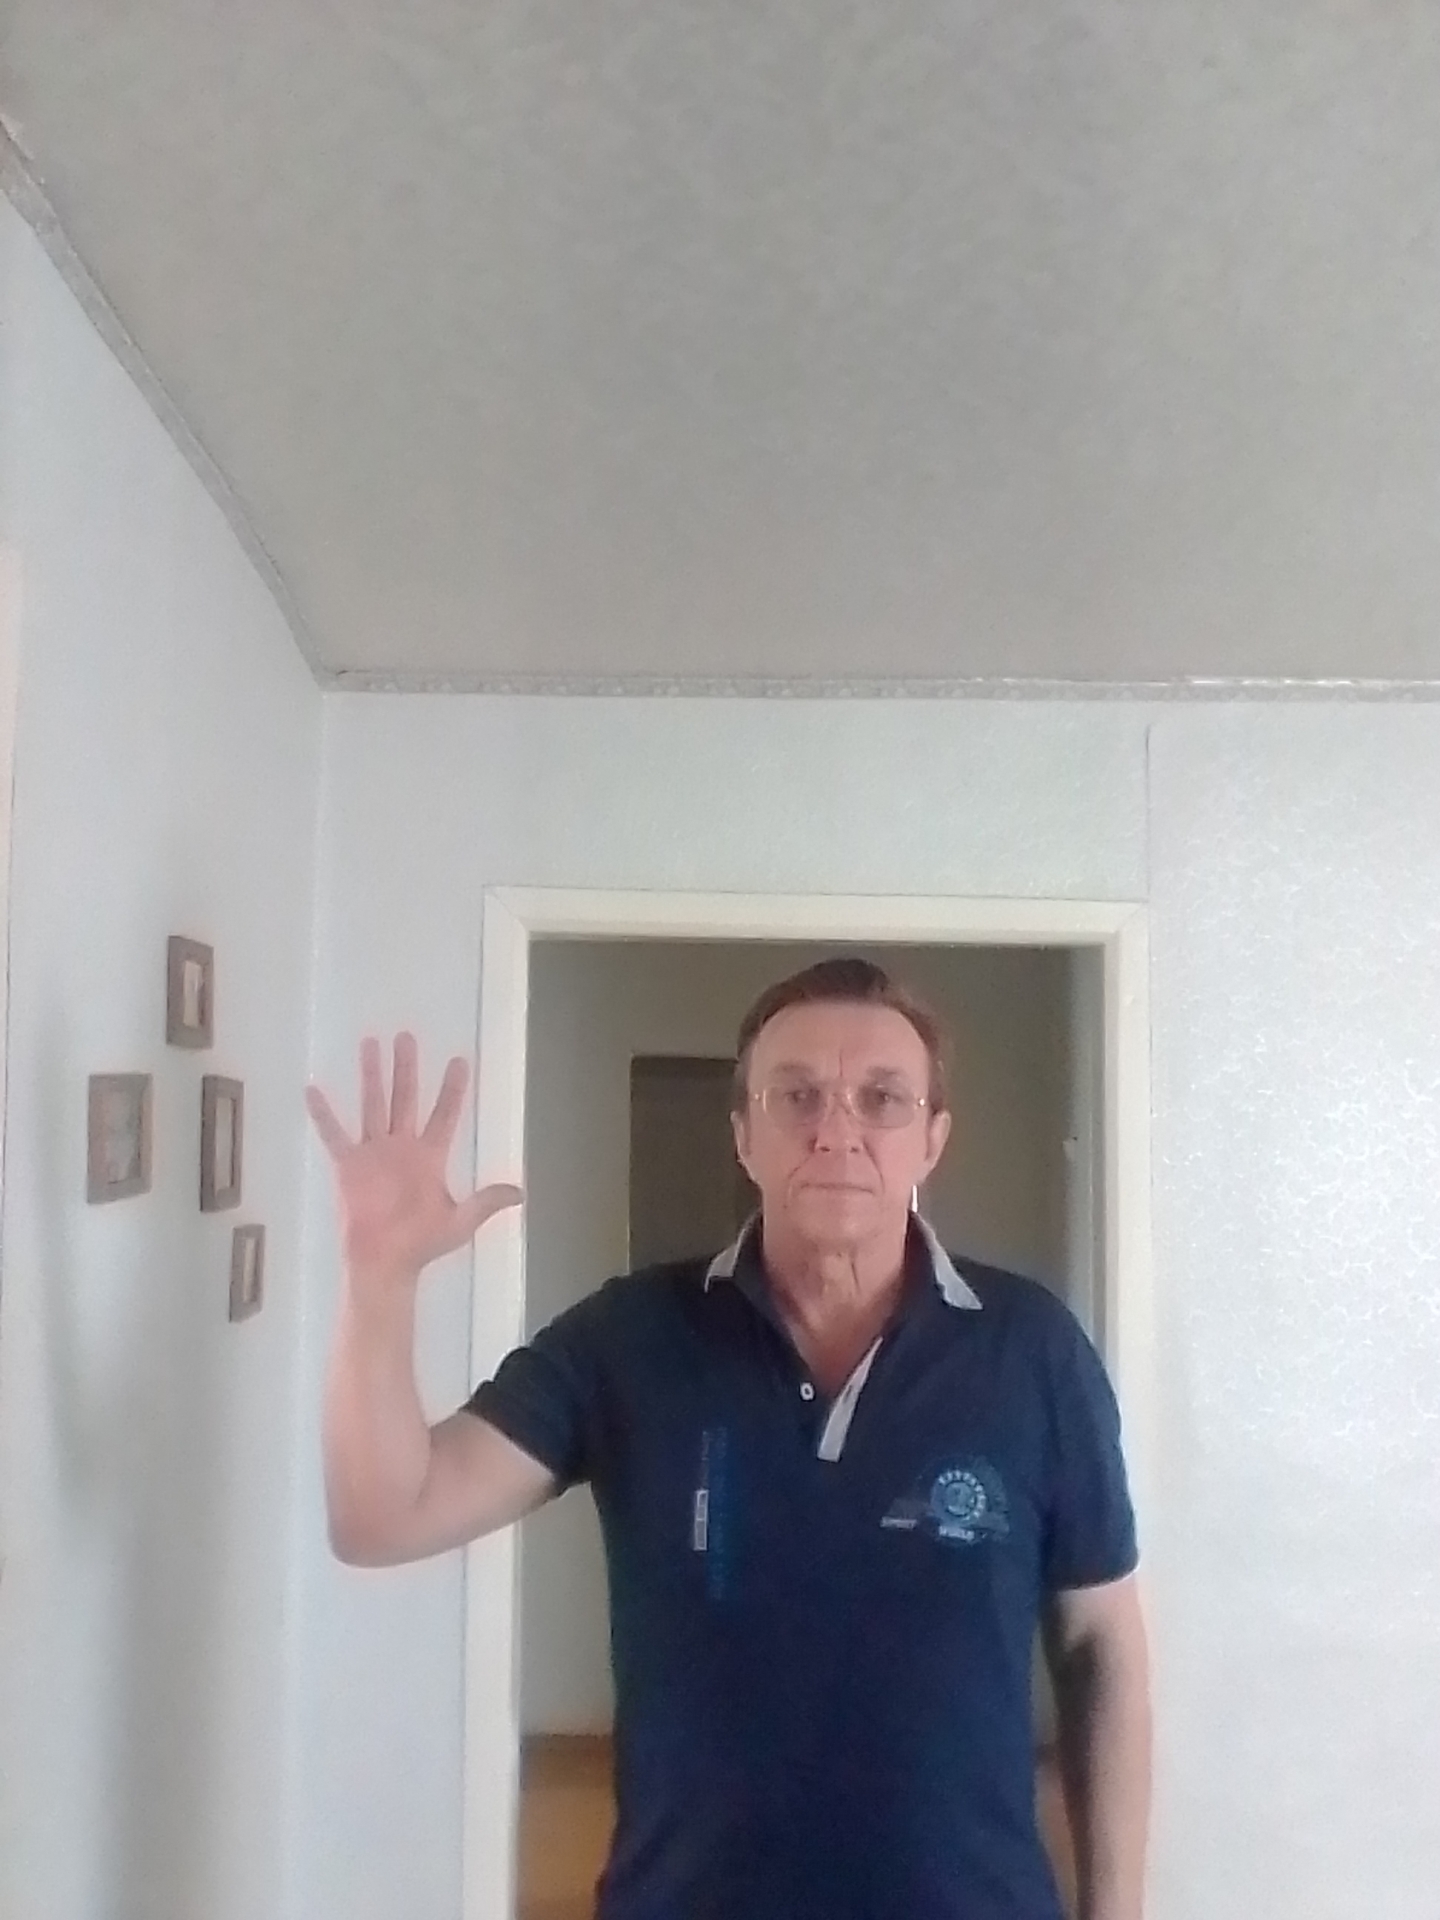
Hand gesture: palm